Kingsley Keke

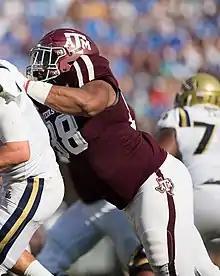
Keke in 2016

Keke played at Texas A&M from 2015 to 2018. In his career at Texas A&M, he recorded one hundred fifty total tackles, 21 tackles for loss, and 12 sacks.